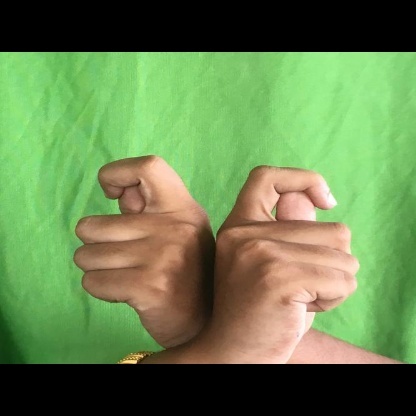
Mudra: Berunda